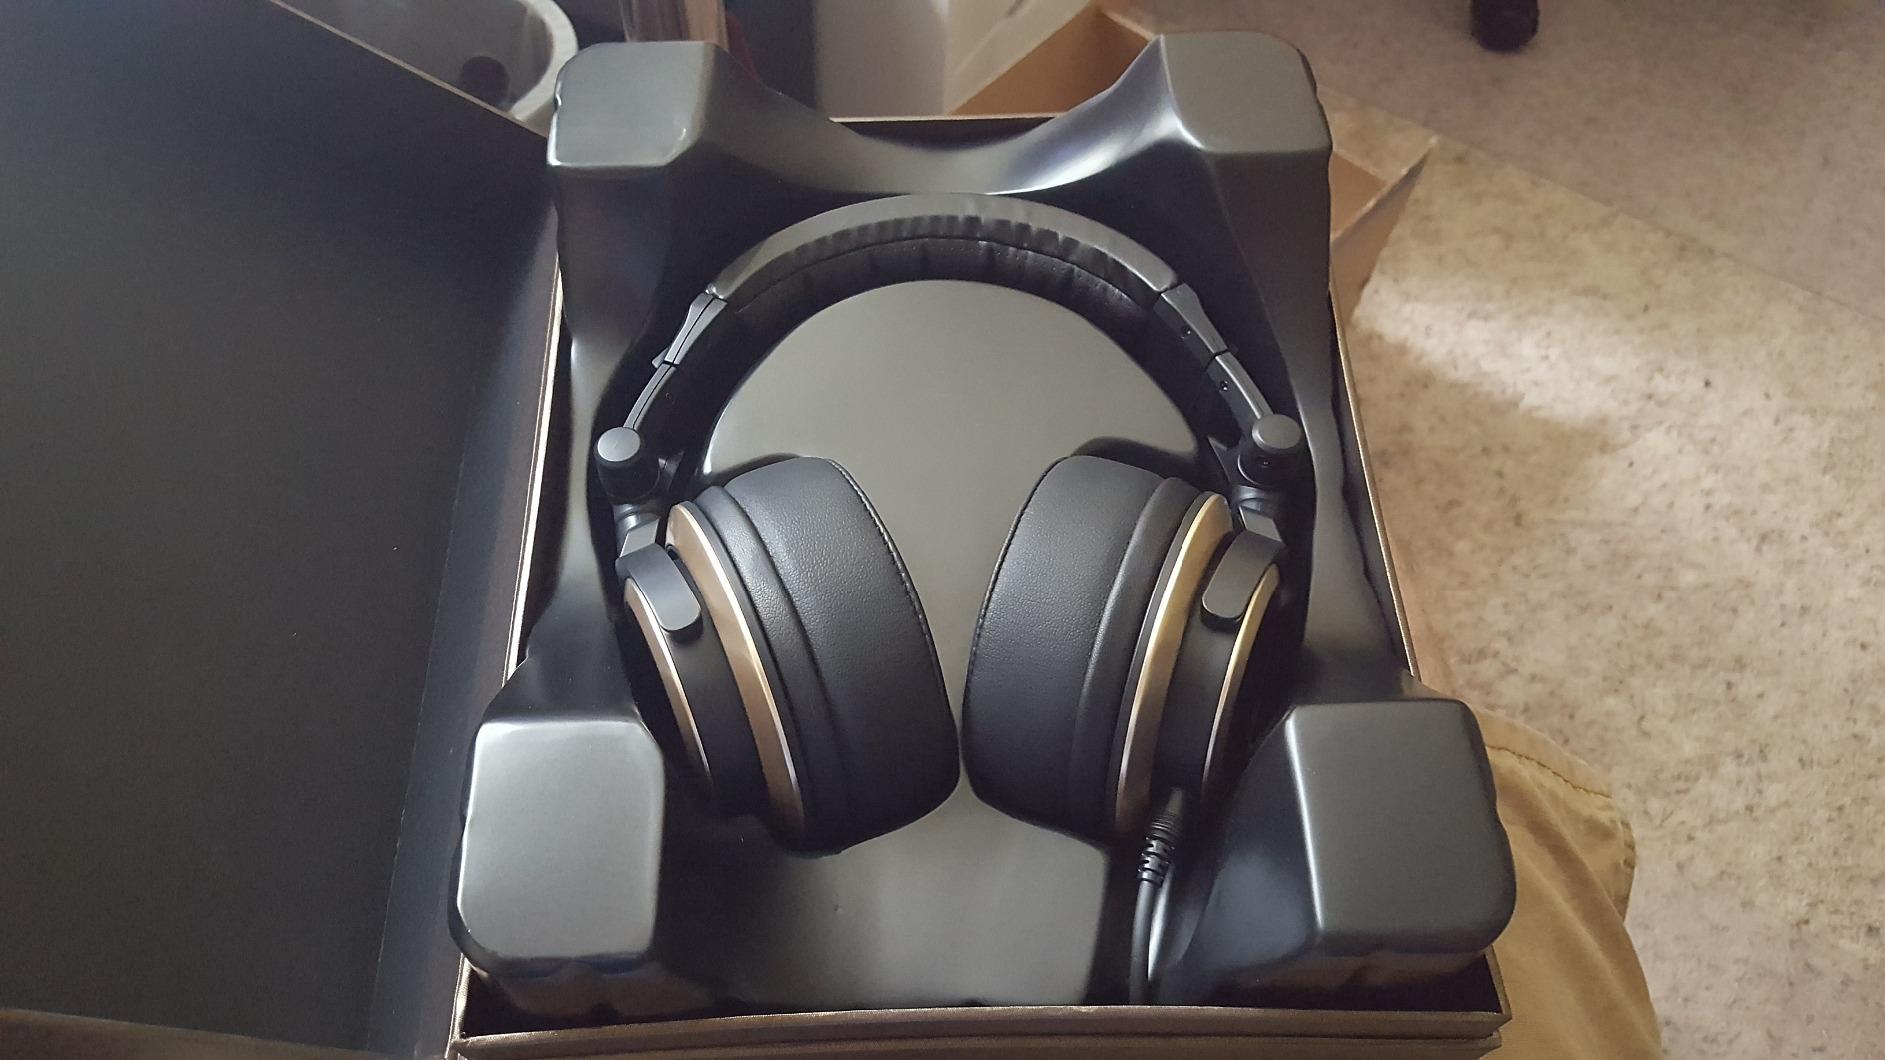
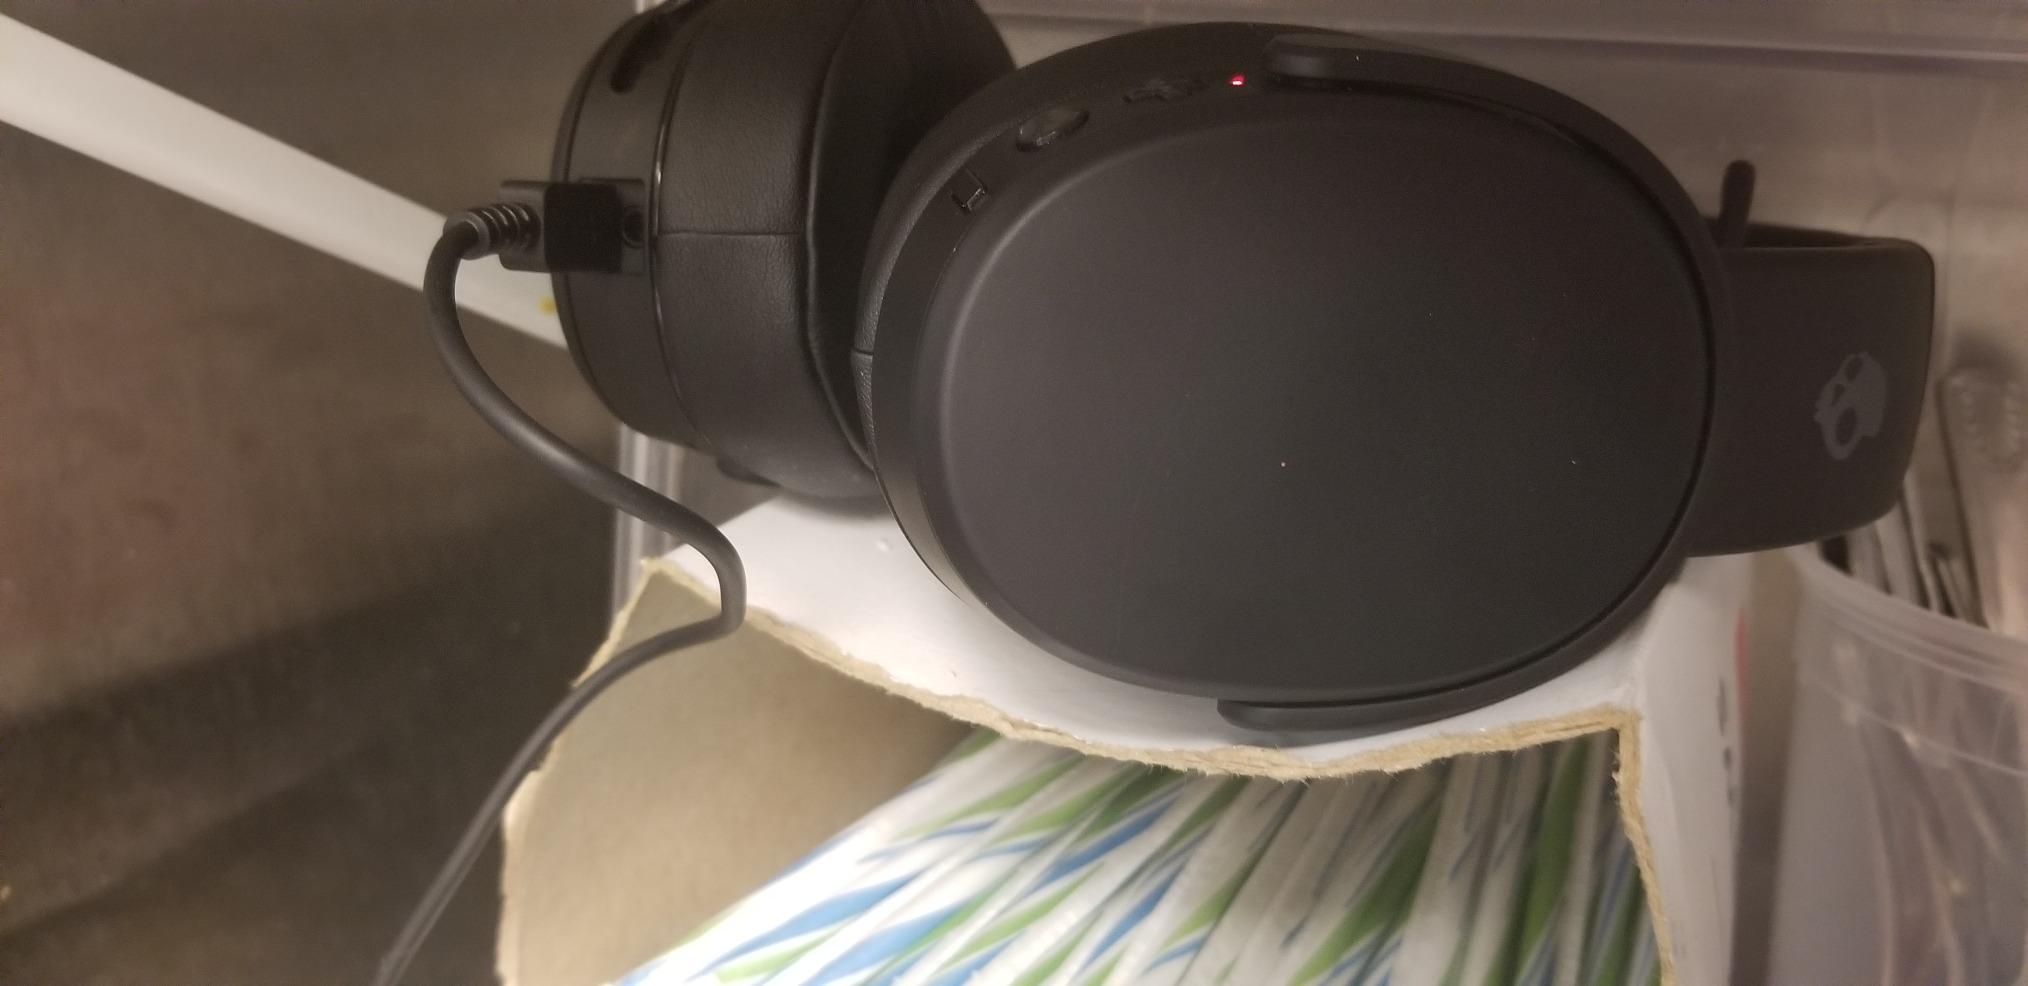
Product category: headphones
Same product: no